Vincas Krėvė-Mickevičius

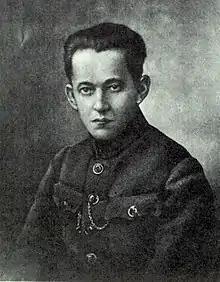
Krėvė-Mickevičius in 1921

Vincas Mickevičius (pl. "Wincenty Mickiewicz", October 19, 1882 – July 17, 1954), better known by his pen name Vincas Krėvė-Mickevičius, was a Lithuanian writer, poet, novelist, playwright and philologist. He is also known as Vincas Krėvė, the shortened name he used in the United States.